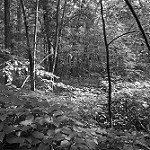
Label: B & W